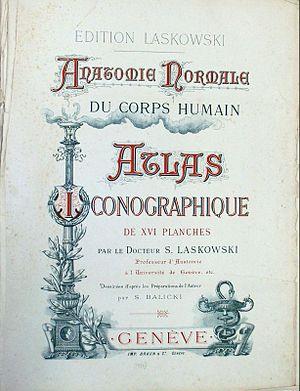
Zygmunt Laskowski est un médecin polonais.